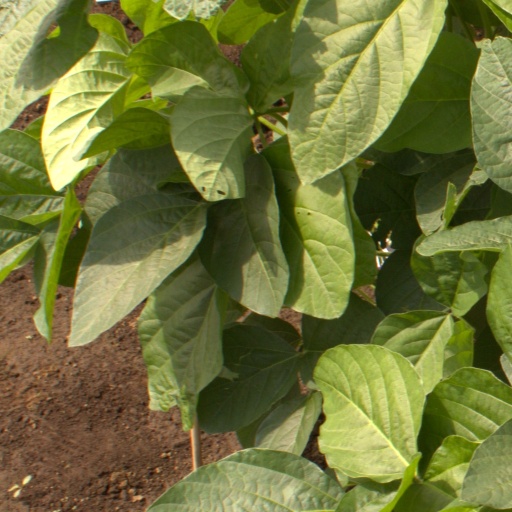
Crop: soybean